Megallium

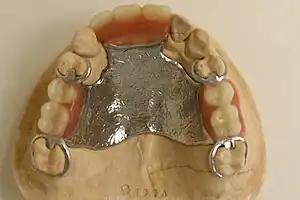
Oberkiefer Teilprothese 20100112 019.JPG

Megallium is a trademark for an alloy of 60% cobalt, 20% chromium, 5% molybdenum, and traces of other substances. The alloy is used in dentistry because of its light weight, resistance to corrosion and hypo-allergenic (nickel free) properties. Megallium was developed by John Leonard Attenborough for Attenborough Dental Laboratories in 1951.